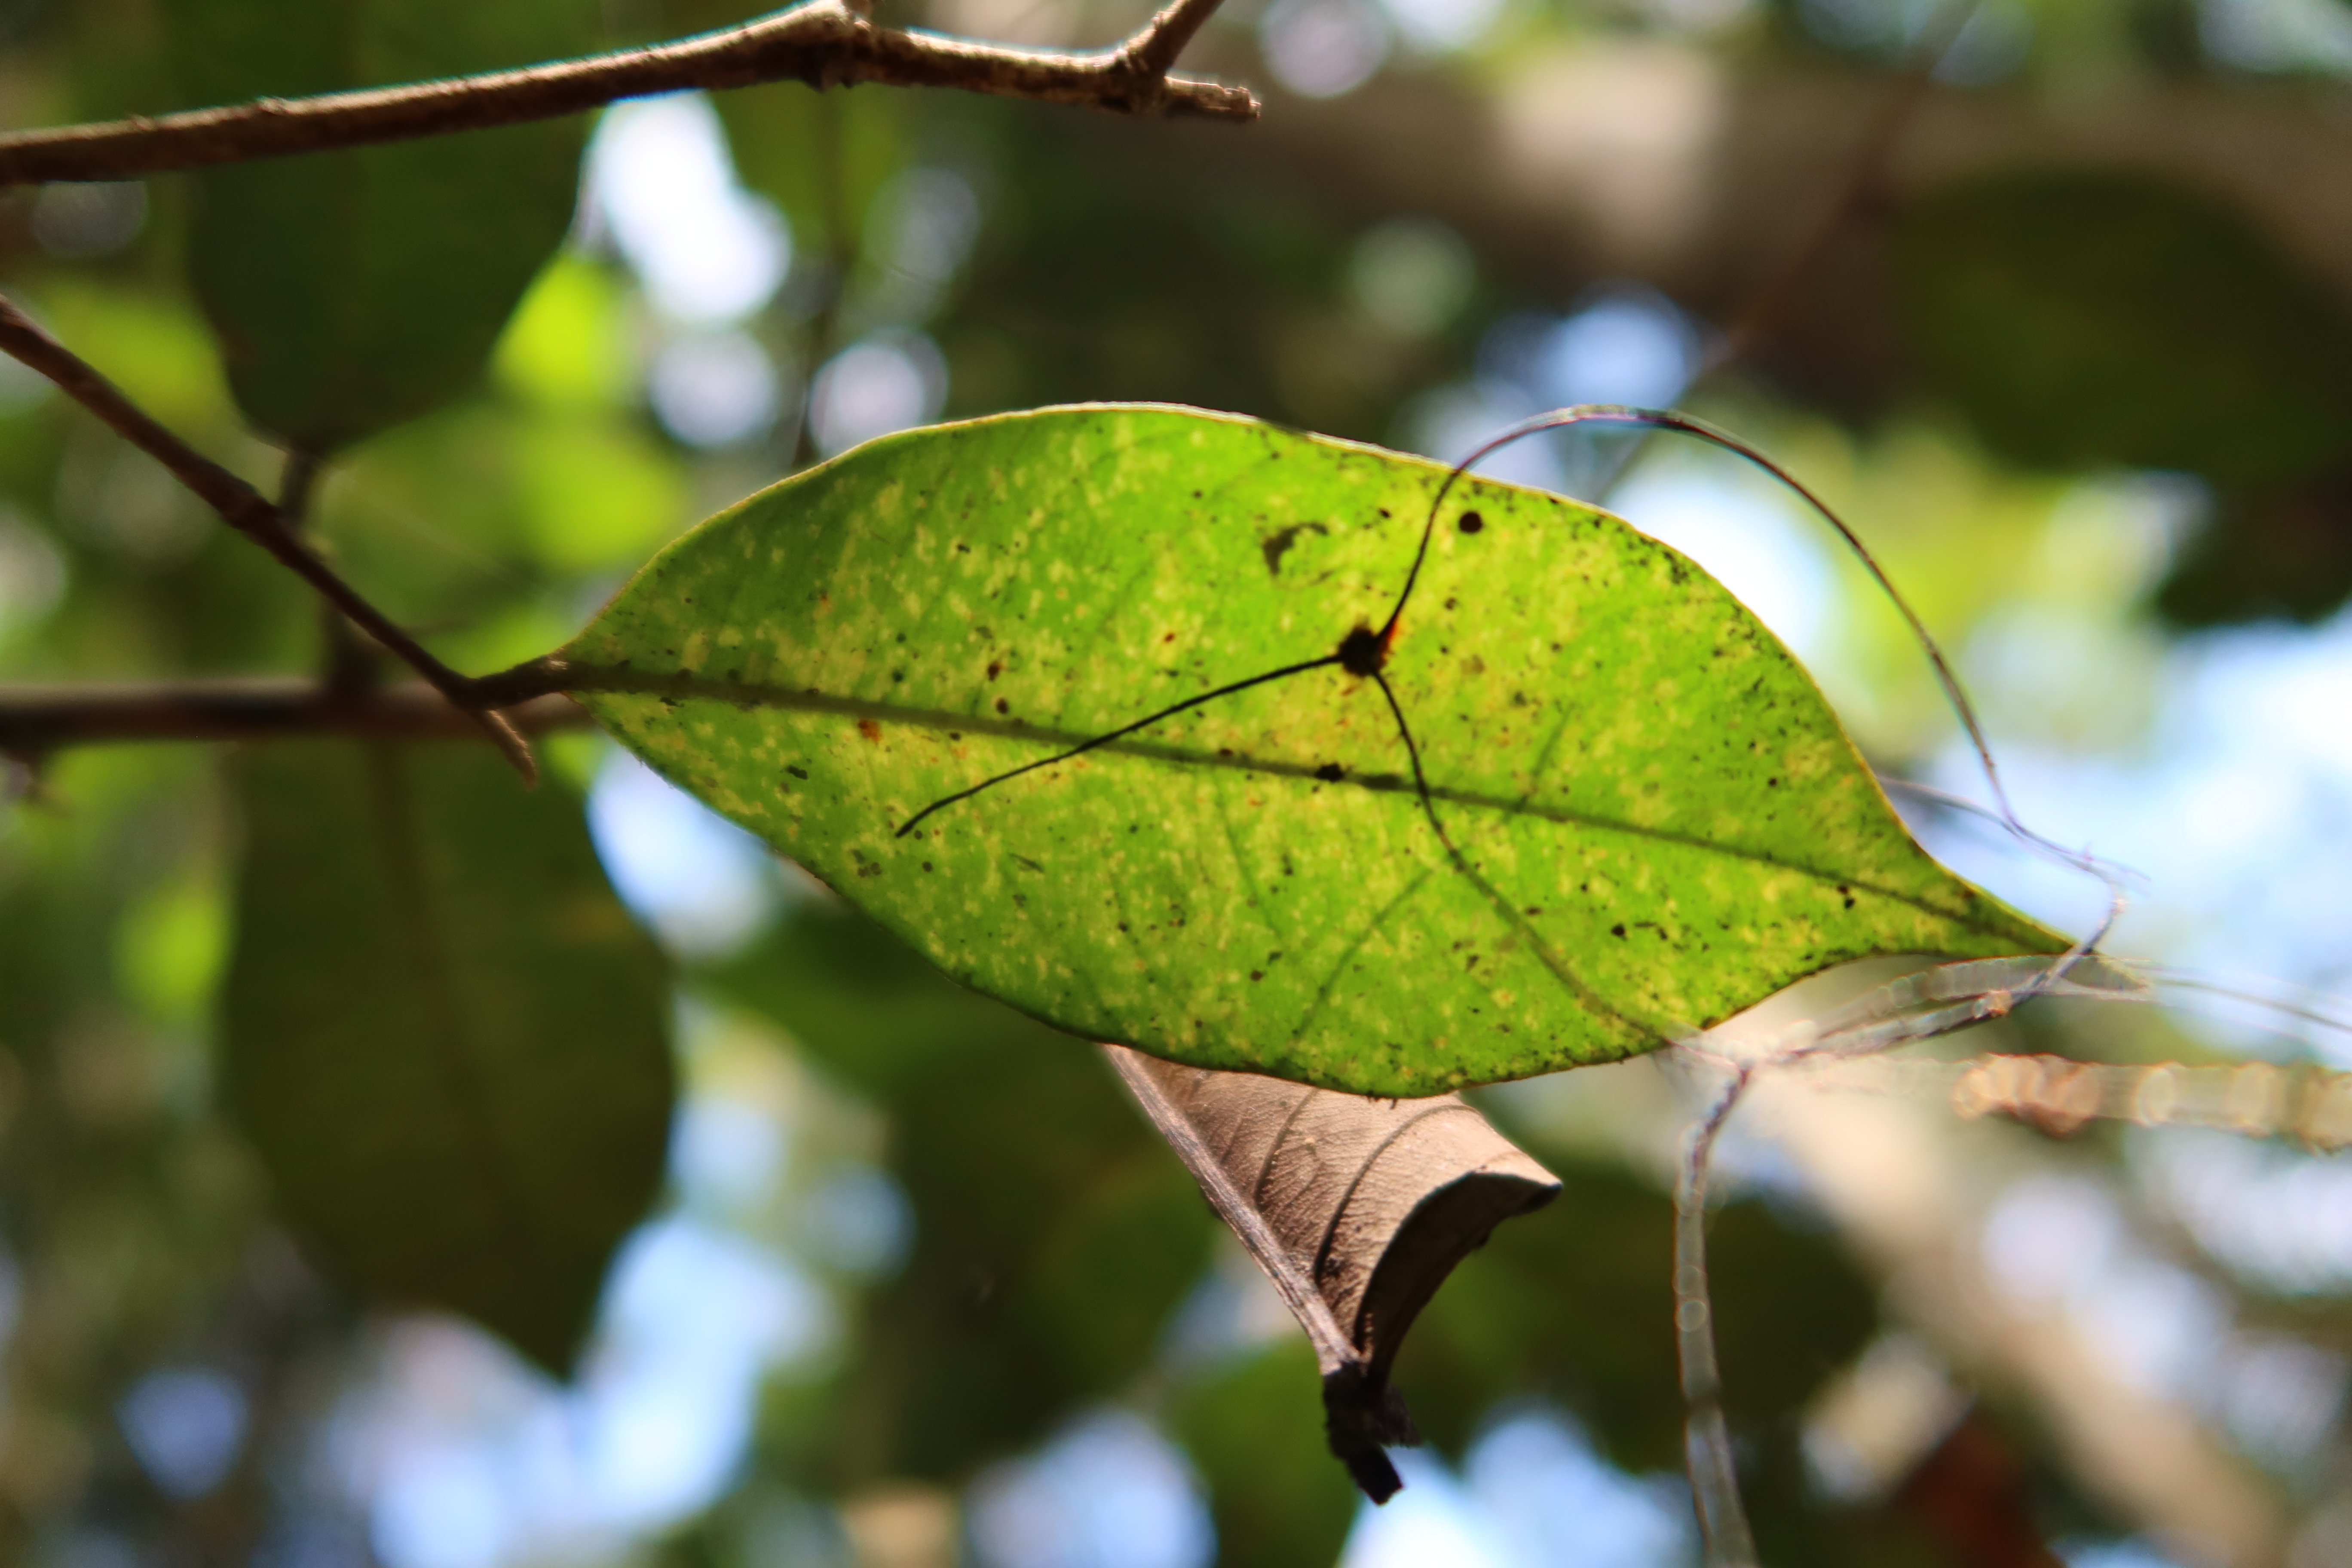
Label: Black spots